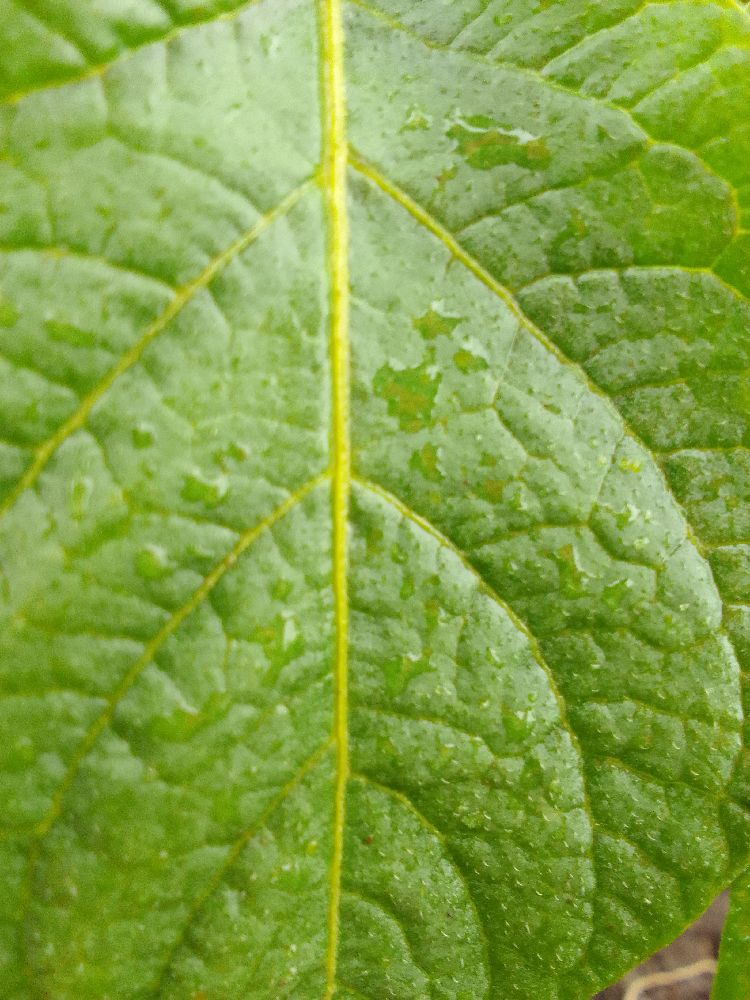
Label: Healthy